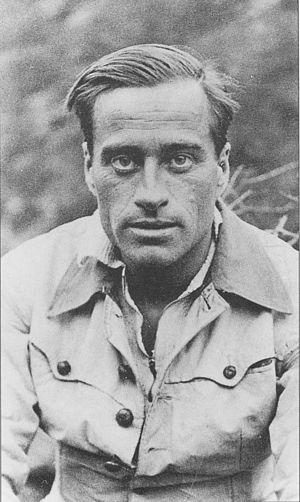
Emilio Comici, né à le 21 février 1901 à Trieste et mort le 19 octobre 1940 à Selva di Val Gardena, est un grimpeur, alpiniste, spéléologue et guide italien qui a joué un rôle prépondérant dans l'avènement de l'alpinisme « moderne ».